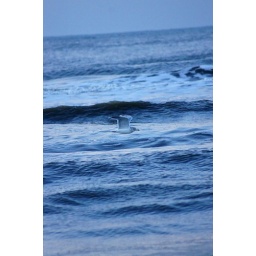
Seagull flying low over the water. West coast of Denmark.